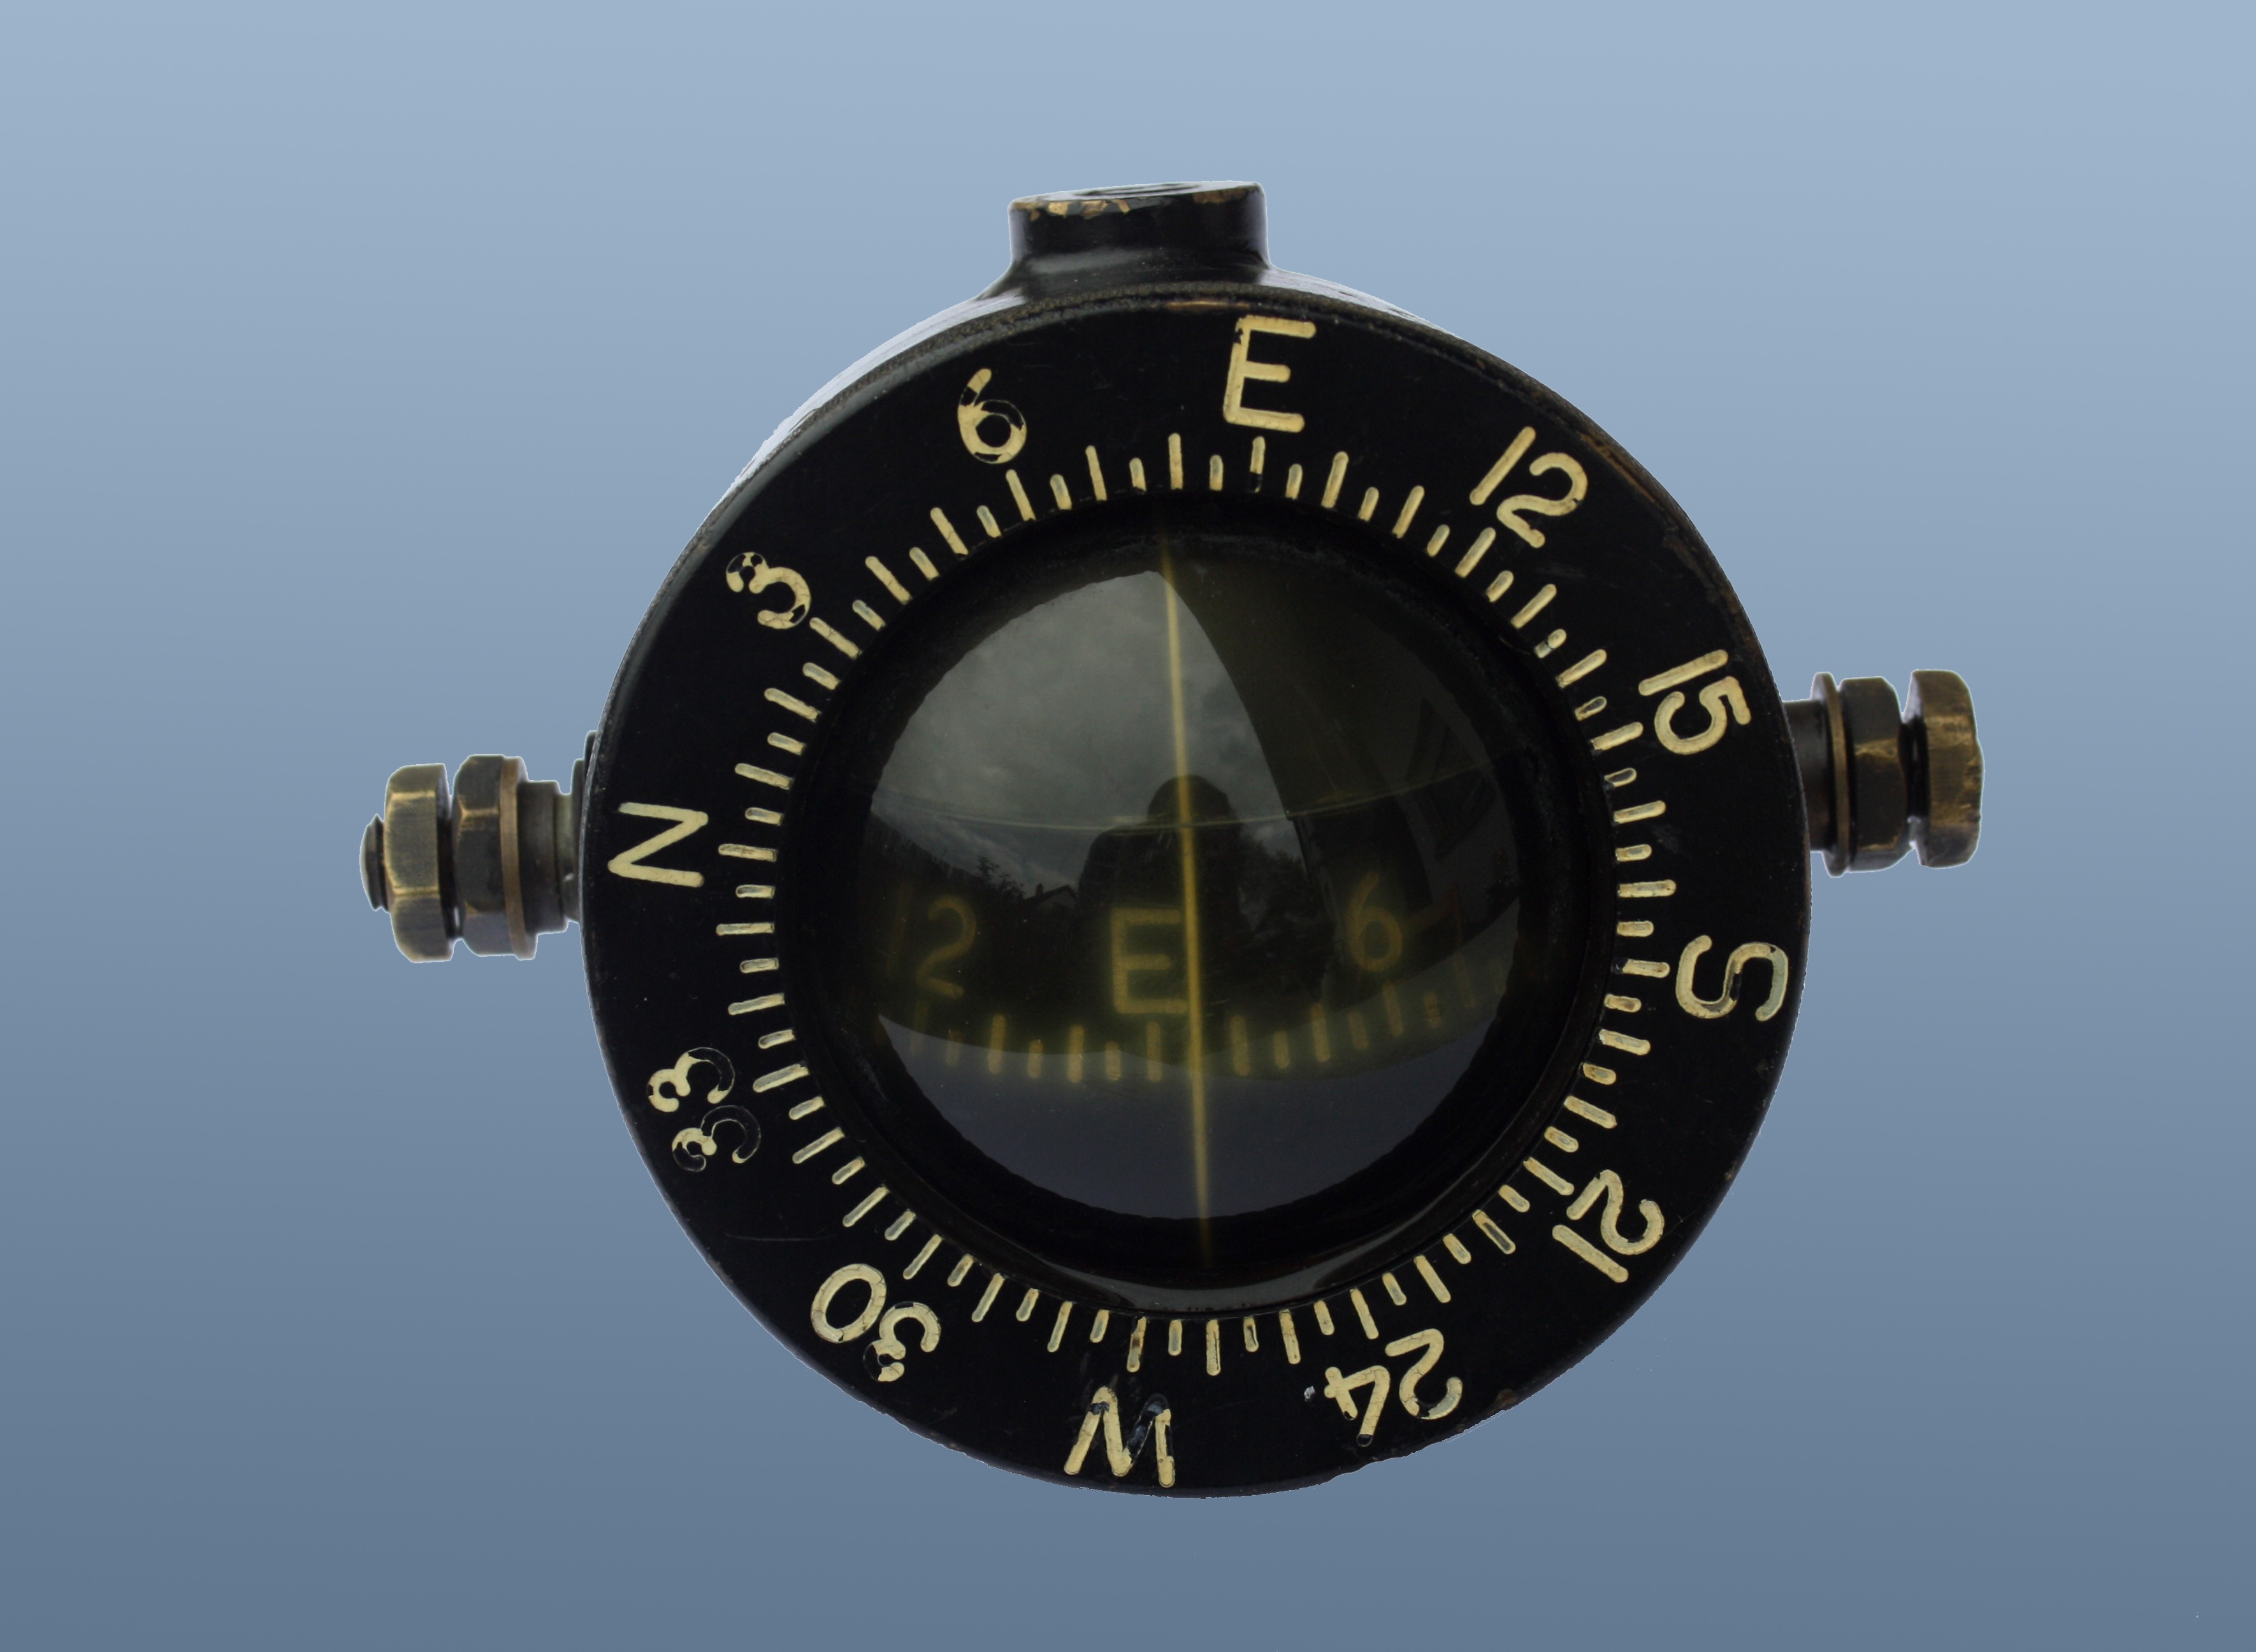
watch, hand, needle, antique, clock, old, direction, distance, compass, gauge, decor, south, west, north, march, navigation, magnetic, east, bearing, compass point, schwimmkompass, gyro compass